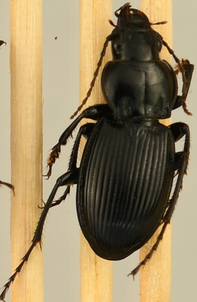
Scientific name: Cyclotrachelus torvus
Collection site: Northern Great Plains Research Laboratory Site (NOGP), plot NOGP_005